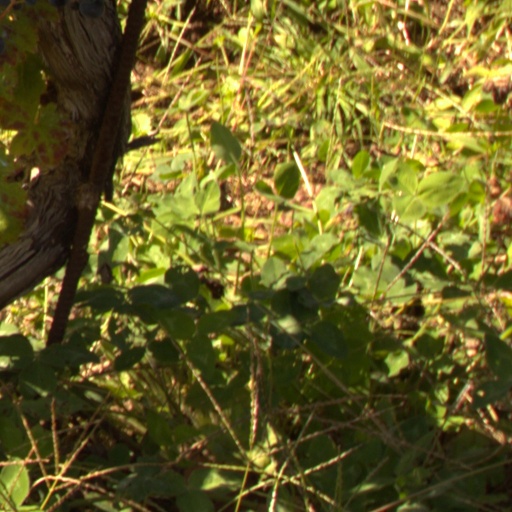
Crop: grape